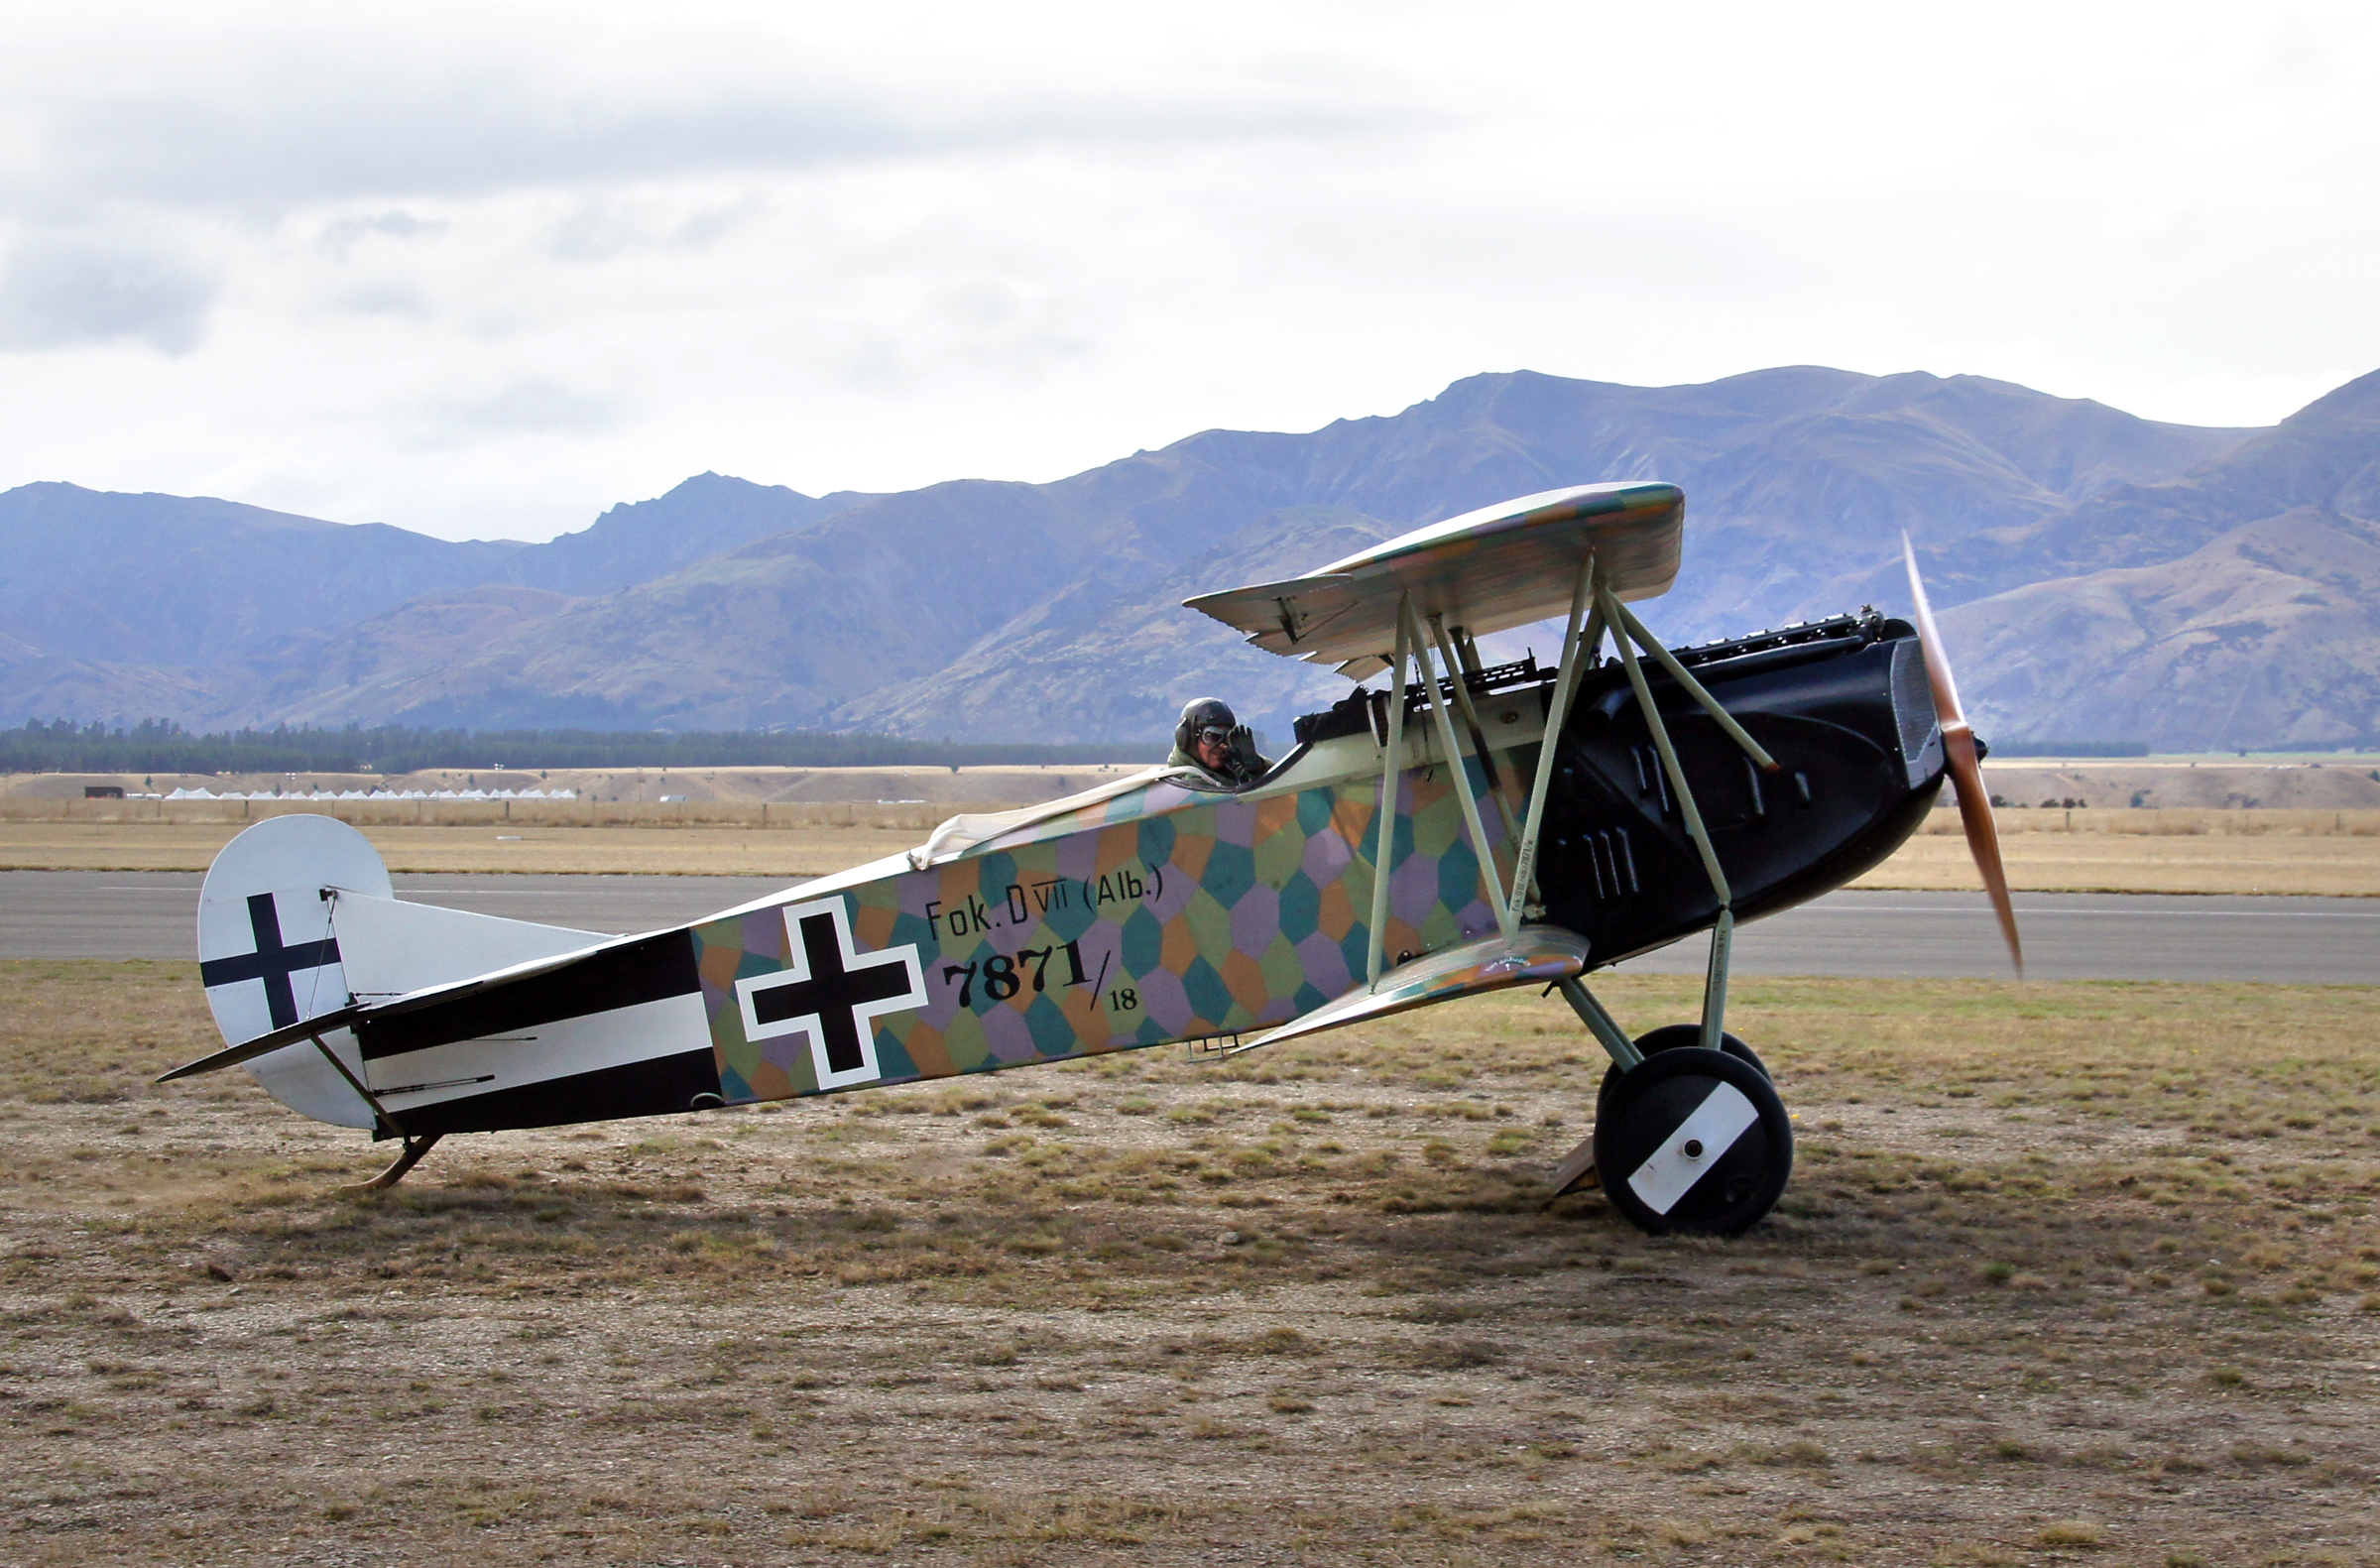
wing, airplane, aircraft, vehicle, aviation, flight, propeller, biplane, sonydslra580, ww1fighteraircraft, tamron18270mmf3563pzd, warbirdsoverwanaka2014, germanaircraft, thefokkerdv11, reinholdplatz, light aircraft, military aircraft, atmosphere of earth, aircraft engine, propeller driven aircraft, ultralight aviation